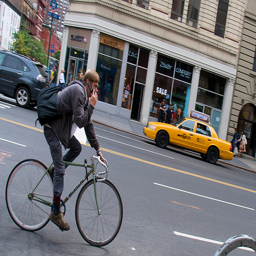
Man riding a bicycle while on his cell phone.
Man in a suit talks on his cell phone while riding a bike down the street
A man riding a bike down a street while recklessly talking on a cell phone.
A man riding a bike on a city street while talking on his cell phone
A man biking while talking on the phone.